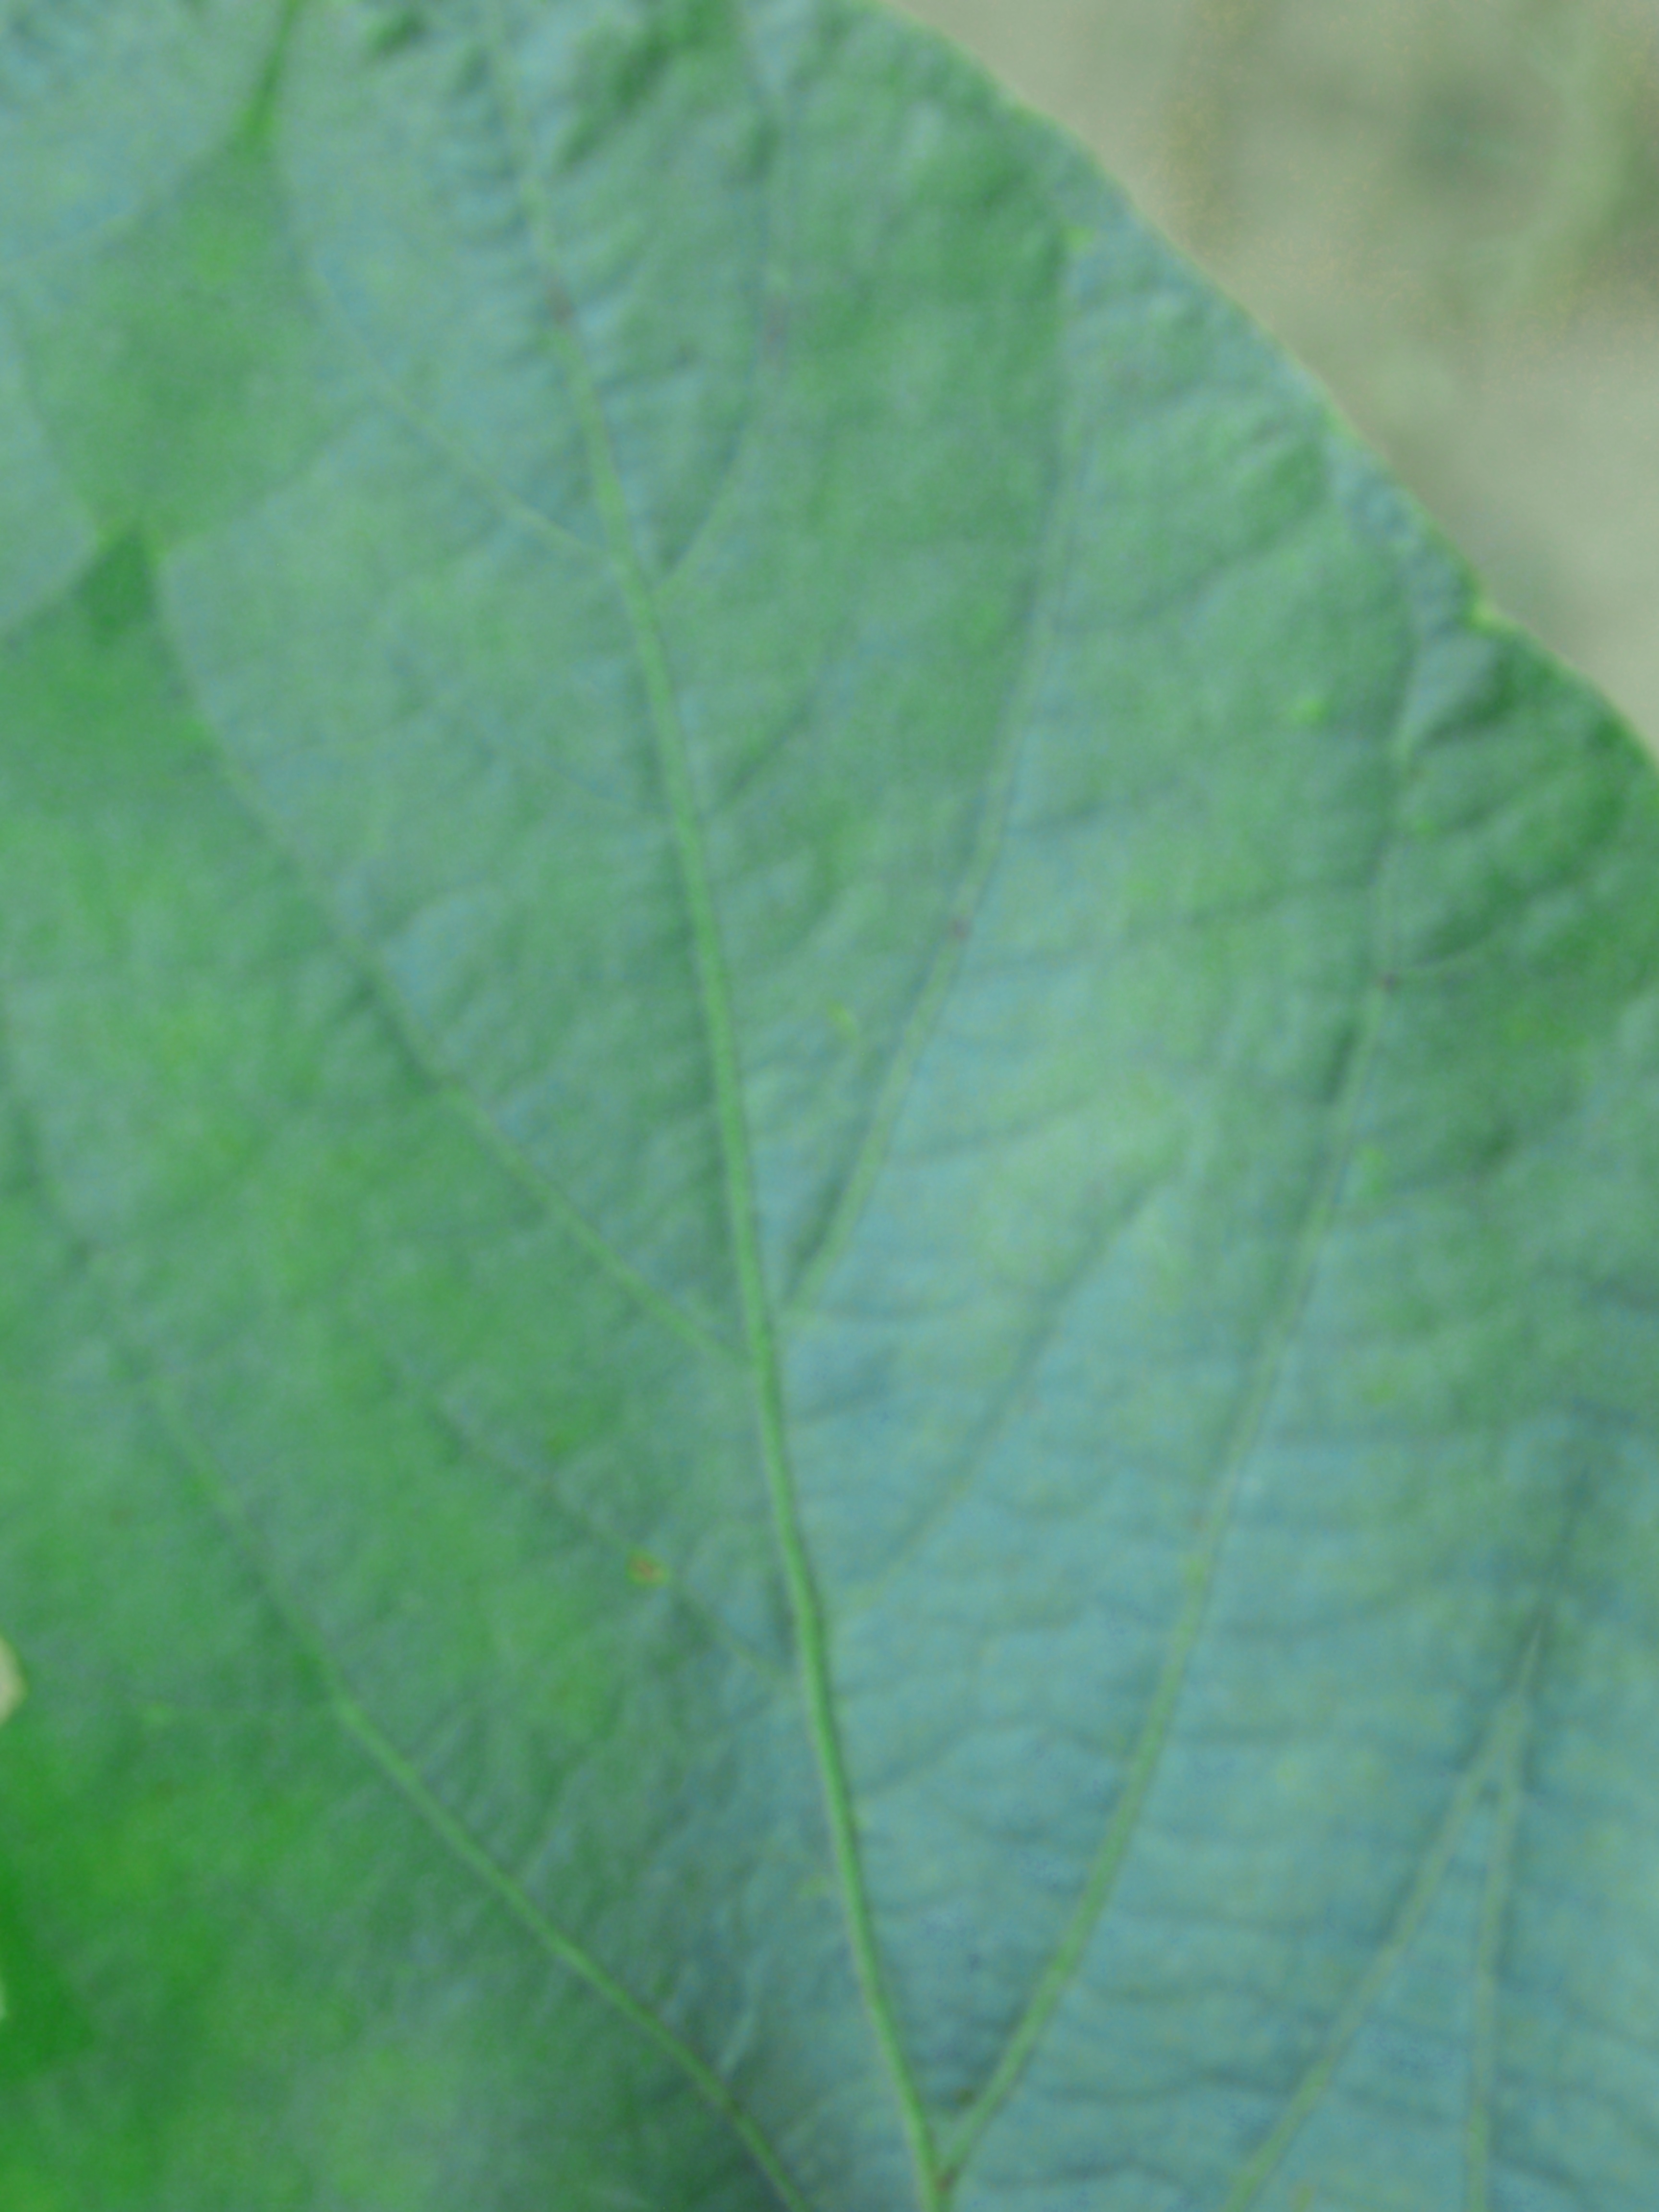
Label: Healthy